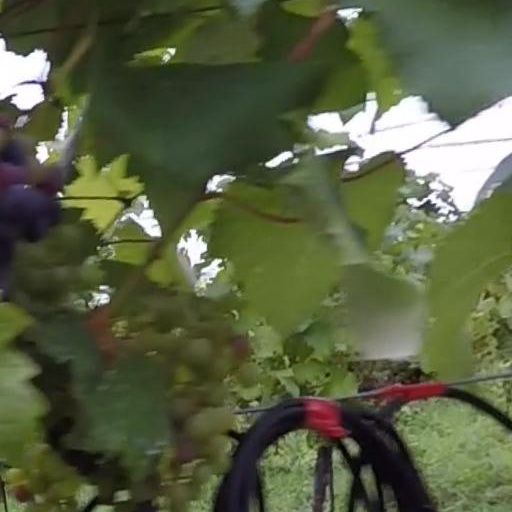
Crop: grape